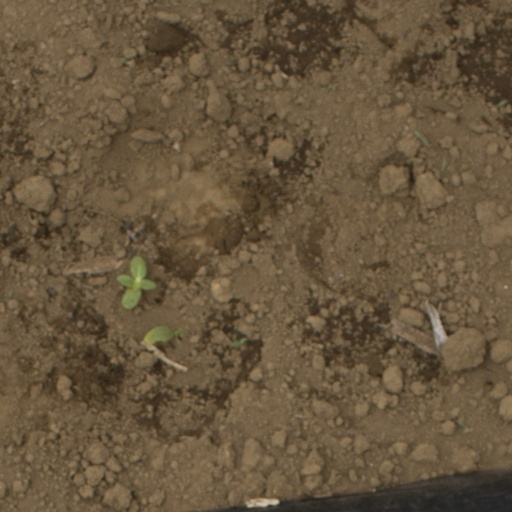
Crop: Jerusalem artichoke